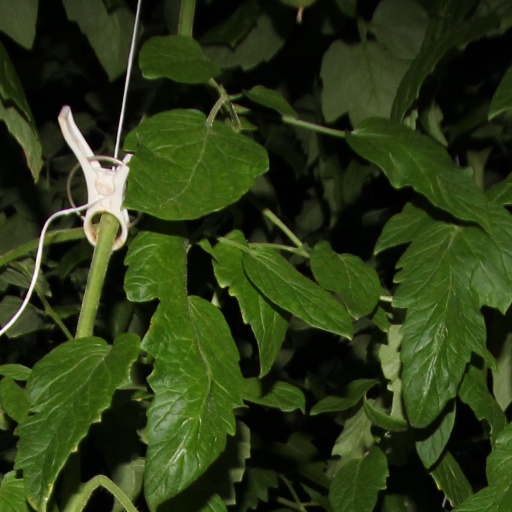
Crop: tomato